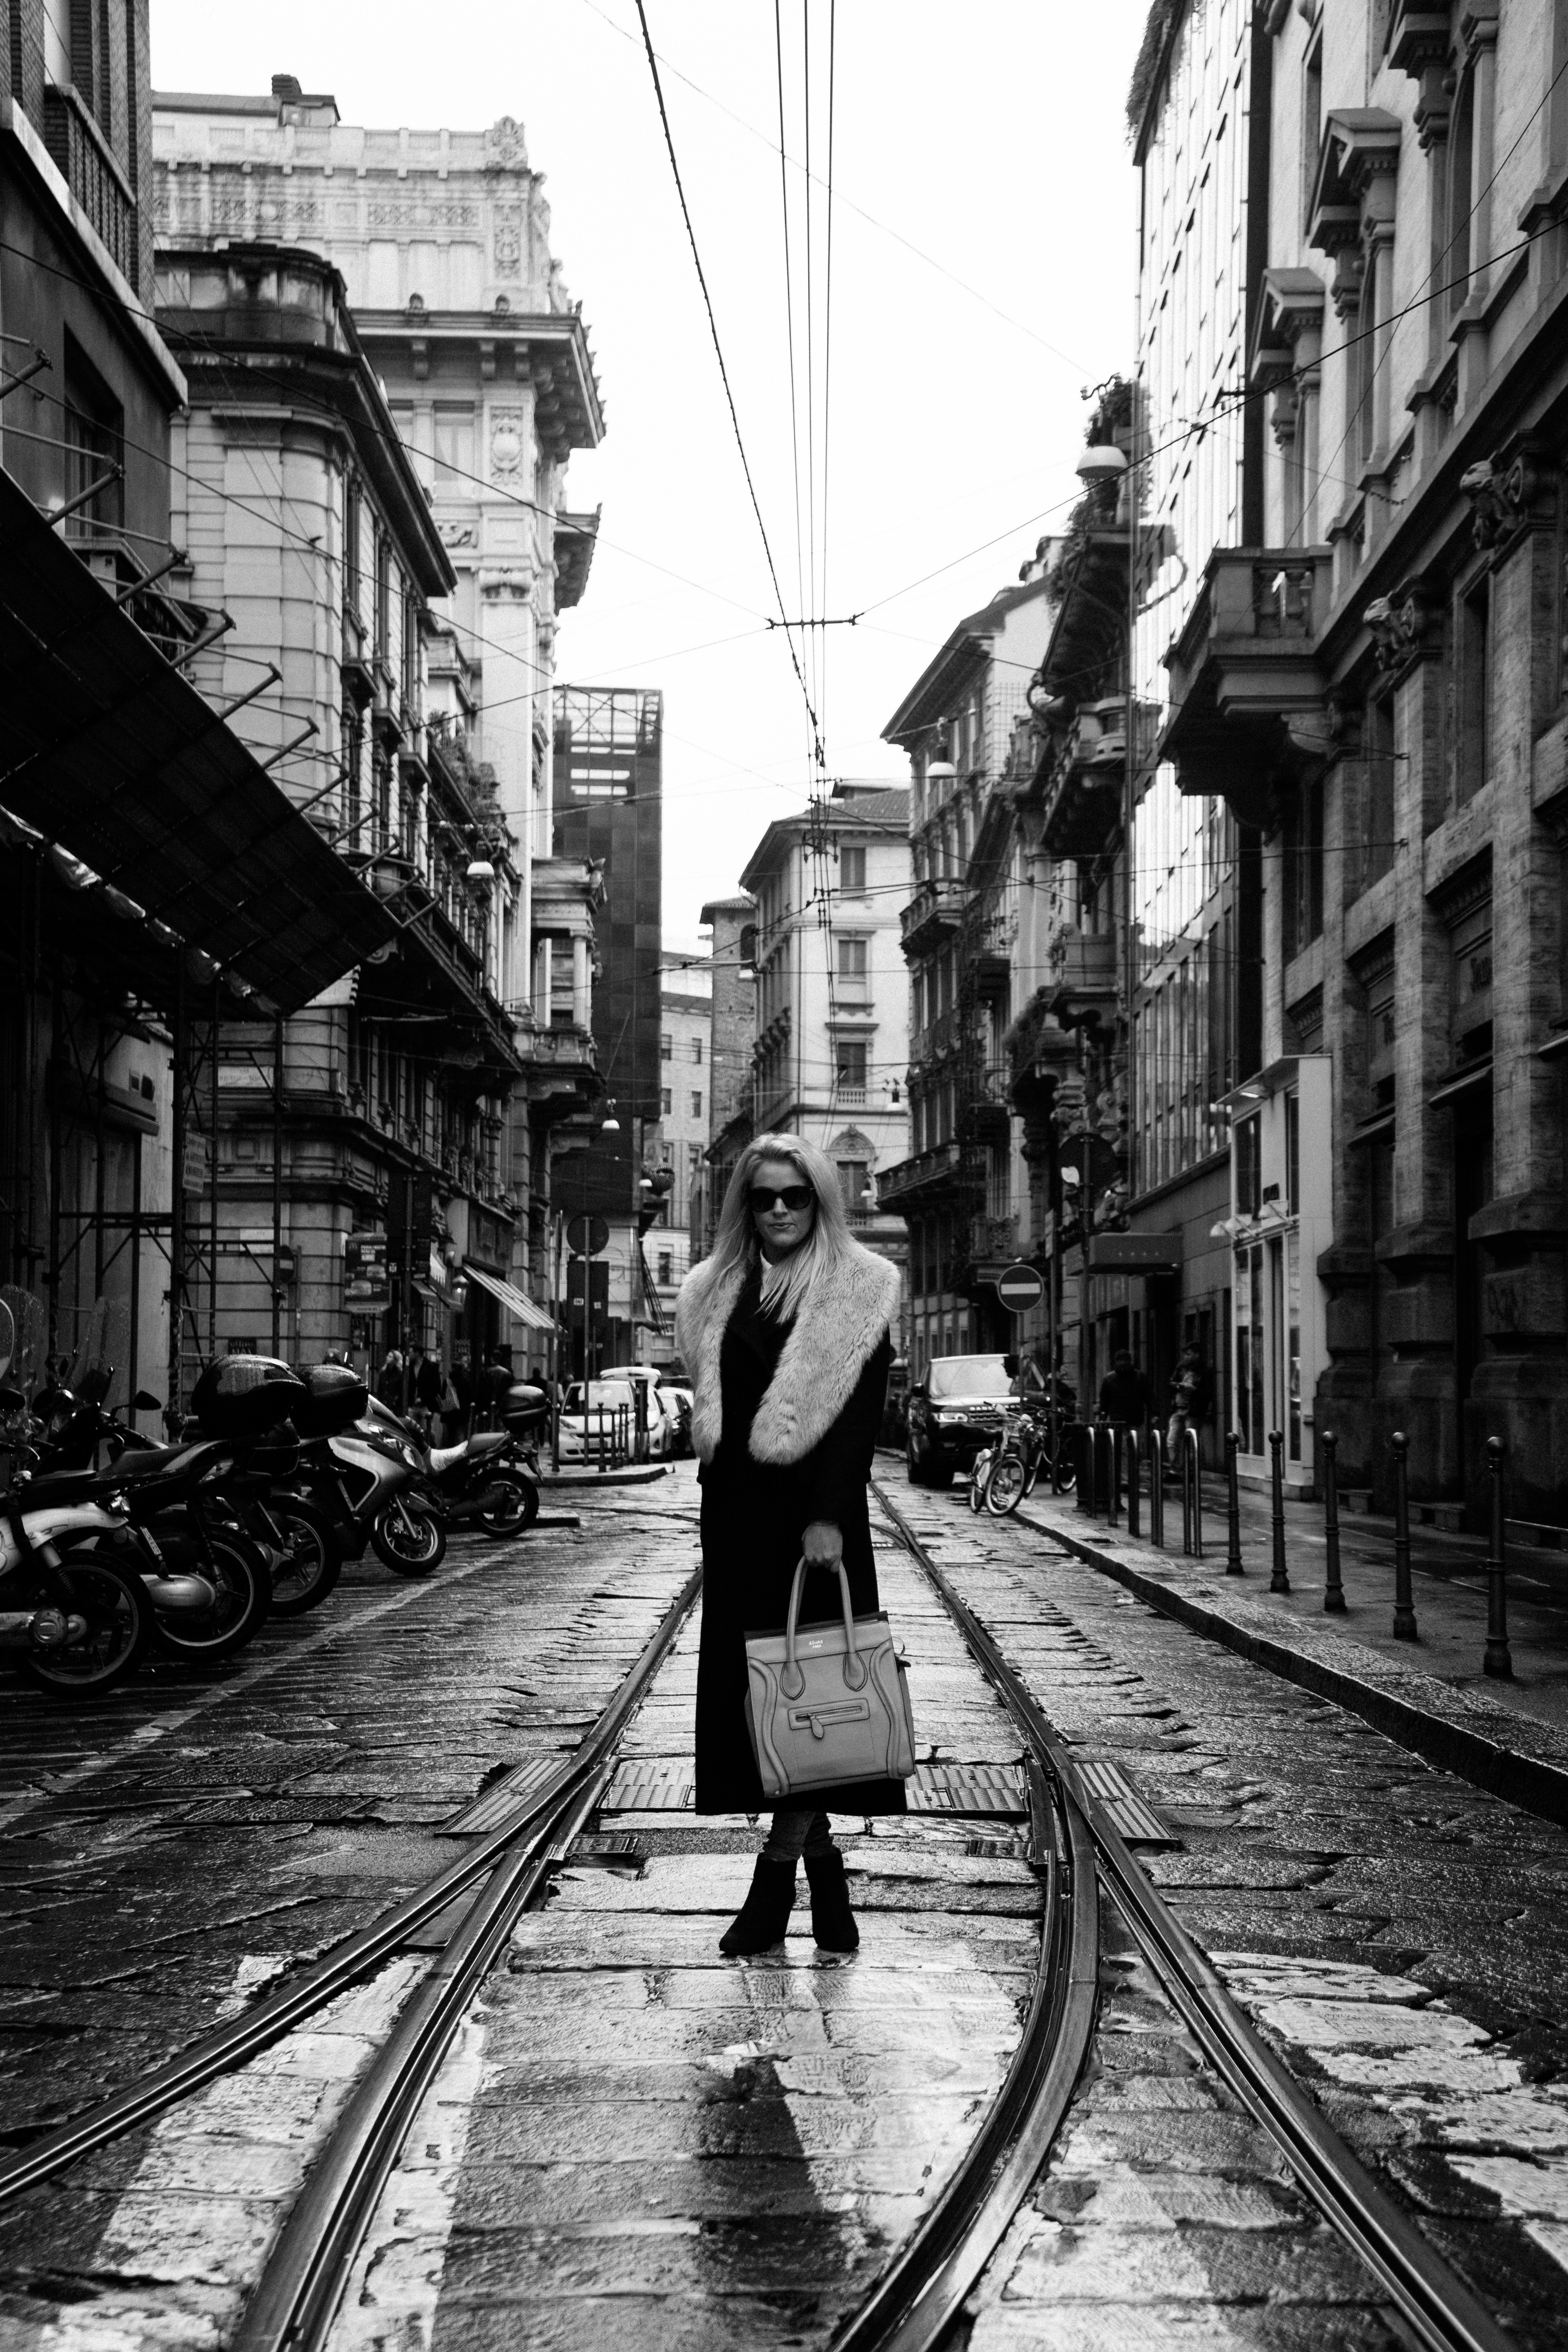
black and white, track, road, street, photography, transport, vehicle, monochrome, lane, infrastructure, snapshot, urban area, monochrome photography, nonbuilding structure